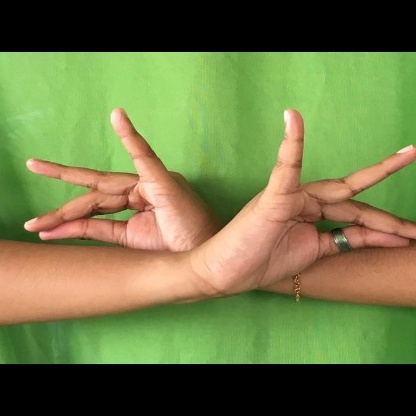
Mudra: Katakavardhana